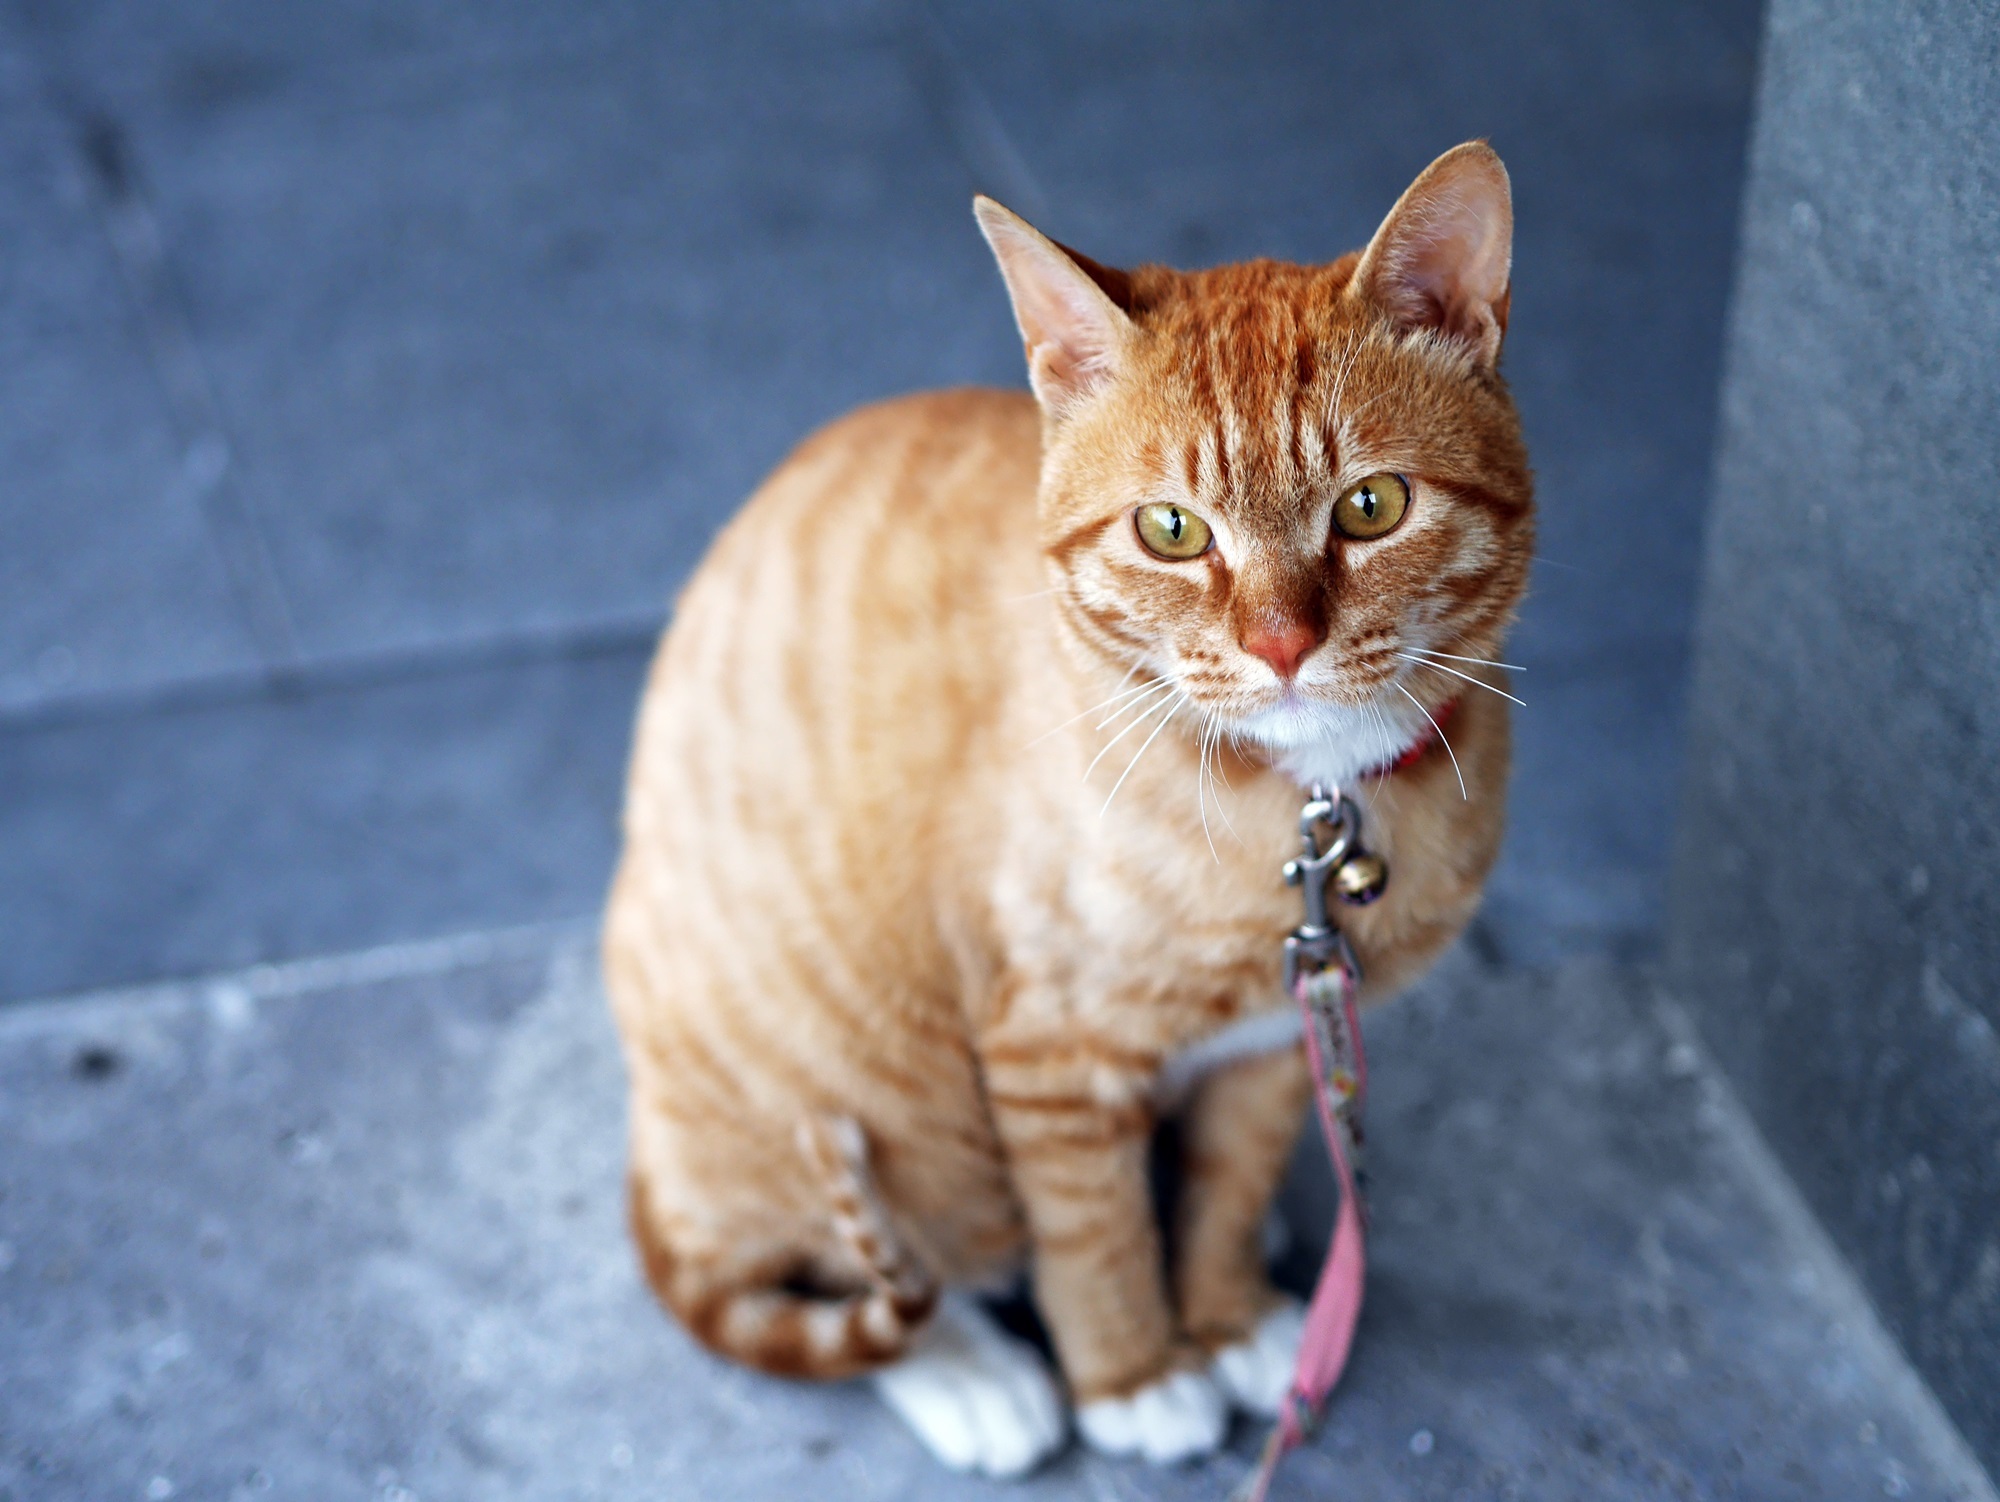
animal, pet, kitten, cat, sitting, feline, mammal, fauna, close up, whiskers, vertebrate, tabby cat, bengal, european shorthair, animal photography, small to medium sized cats, cat like mammal, domestic short haired cat, rusty spotted cat, ocicat, toyger